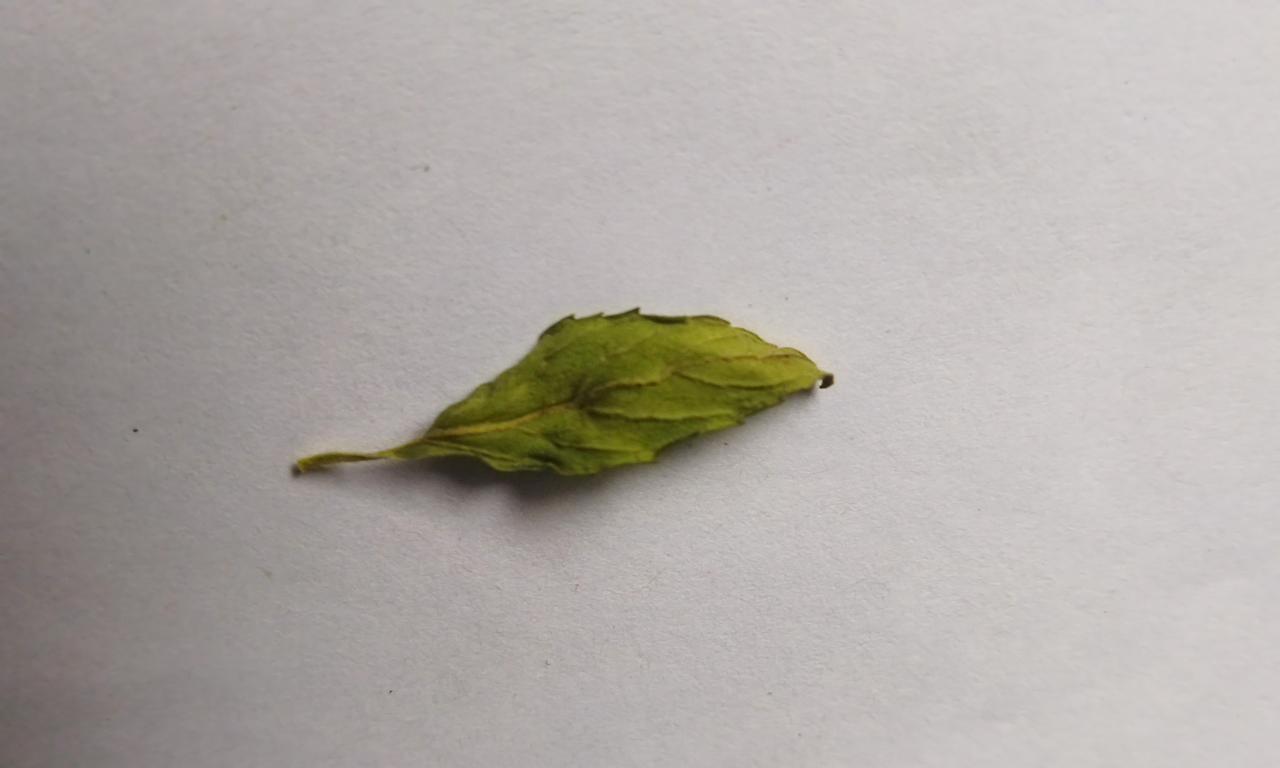
Label: Dried